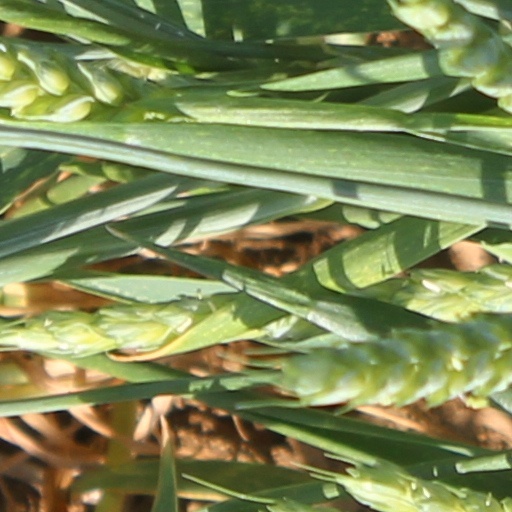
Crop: wheat